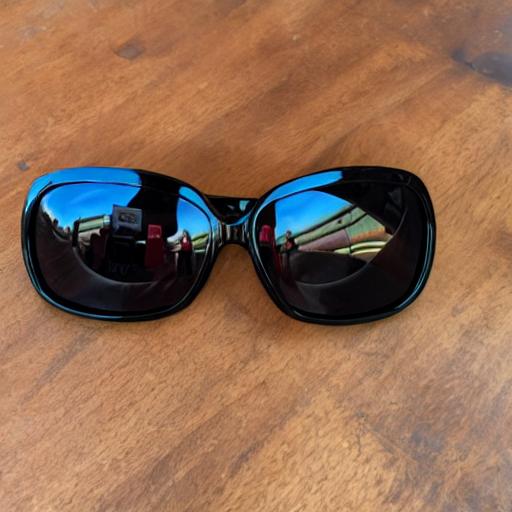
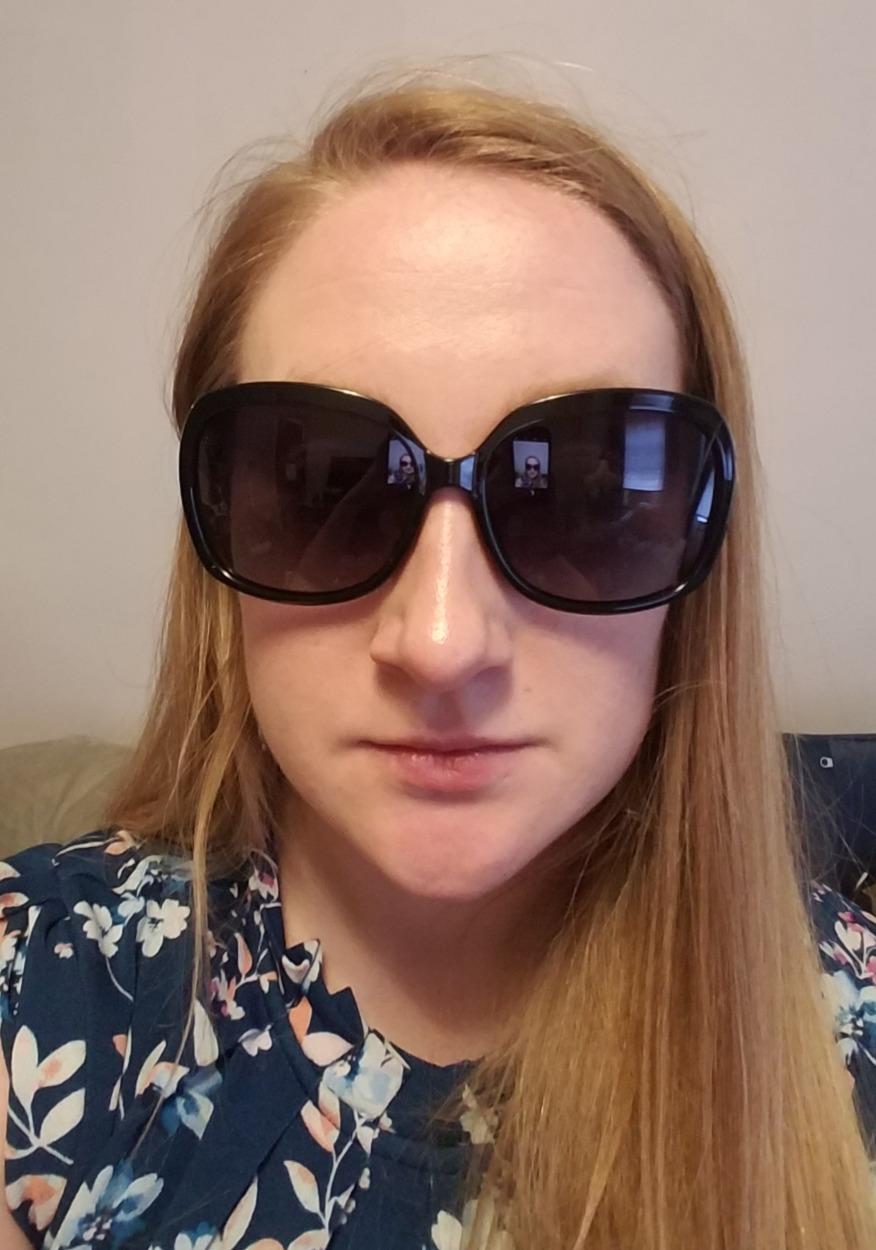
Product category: accessories_sunglasses
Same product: no